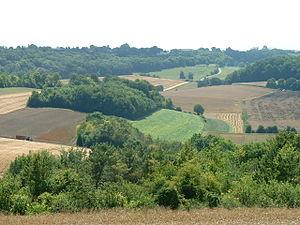
Thoix est une commune française située dans le département de la Somme, en région Hauts-de-France.
Les Évoissons sont une rivière du nord de la France et du sud-ouest du département de la Somme, dans l'ancienne région Picardie, dans la nouvelle région Hauts-de-France, un des affluents gauche de la Selle, elle-même affluente du fleuve la Somme en rive gauche.